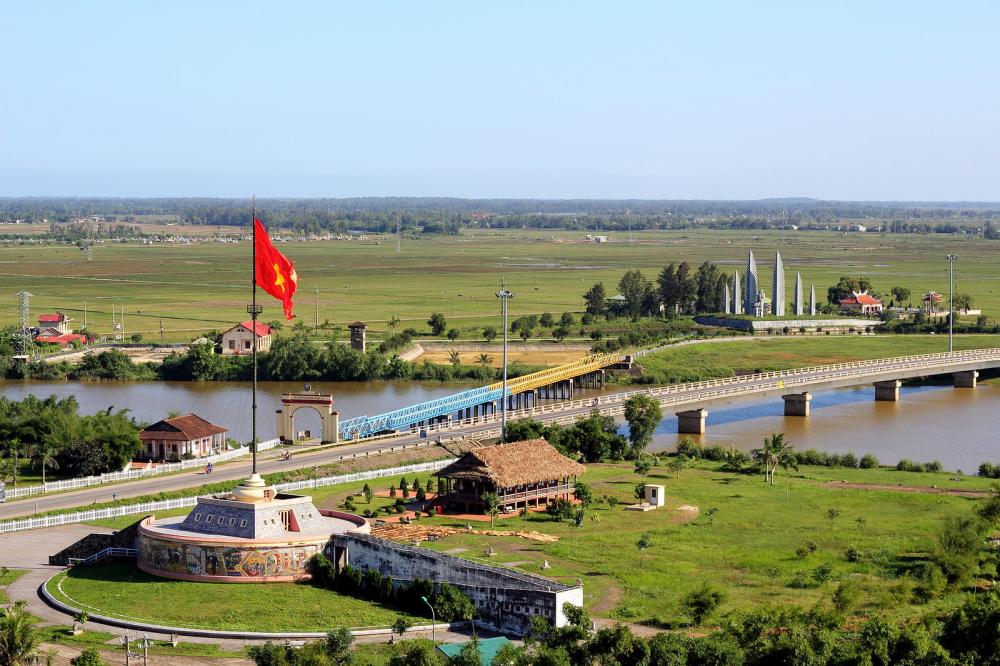
có một cái nhà tranh xuất hiện ở gần cái lô cốt